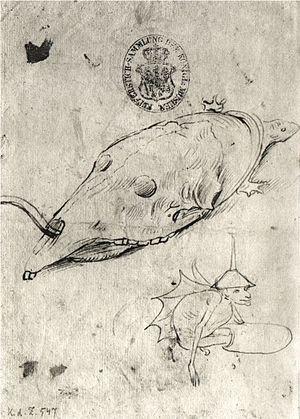
La liste des œuvres de Jérôme Bosch recense la quarantaine de peintures et de dessins réalisés par cet artiste ainsi que la plupart des autres œuvres attribués à celui-ci ou à son atelier.